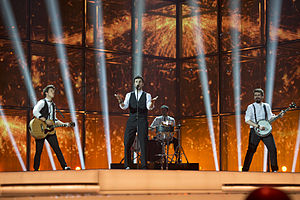
Eurovision Song Contest 2014 / Prøver og shows
Sangeren Sebalter fra Schweiz fremfører sangen "Hunter of Stars". Foto: Albin Olsson. Licens: CC-BY-SA-3.0
"Eurovision Song Contest 2014 var den 59. udgave af Eurovision Song Contest. Konkurrencen blev afholdt i København, efter at danske Emmelie de Forest vandt Eurovision Song Contest 2013 med sangen ""Only Teardrops"". Det var dermed tredje gang, at Danmark var vært for konkurrencen efter tidligere at have afholdt den i 1964 og 2001. Sloganet for konkurrencen var #JoinUs.